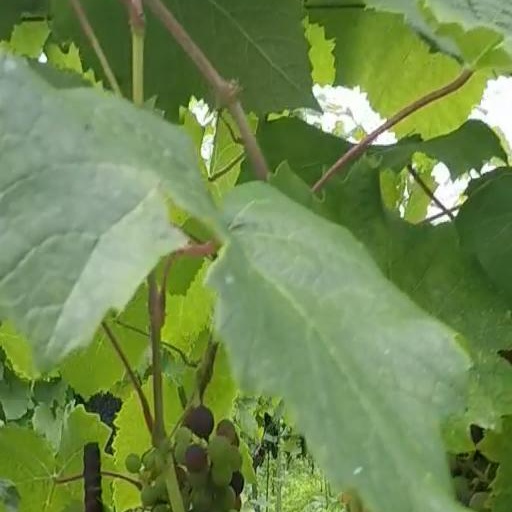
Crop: grape